Astroneer

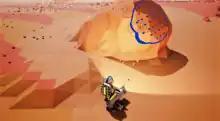
The Astroneer reshapes the environment using the Terrain Tool.

"Astroneer" is a sandbox adventure game played from a third-person view. Its open world planets, where in terraforming can take place, are subject to procedural generation, with the exception of some planet-specific resources. The player controls an astronaut (called an Astroneer) who navigates on foot, by rover, through teleportation, or by spacecraft. Navigating the planet is essential for finding resources, including materials and research items.